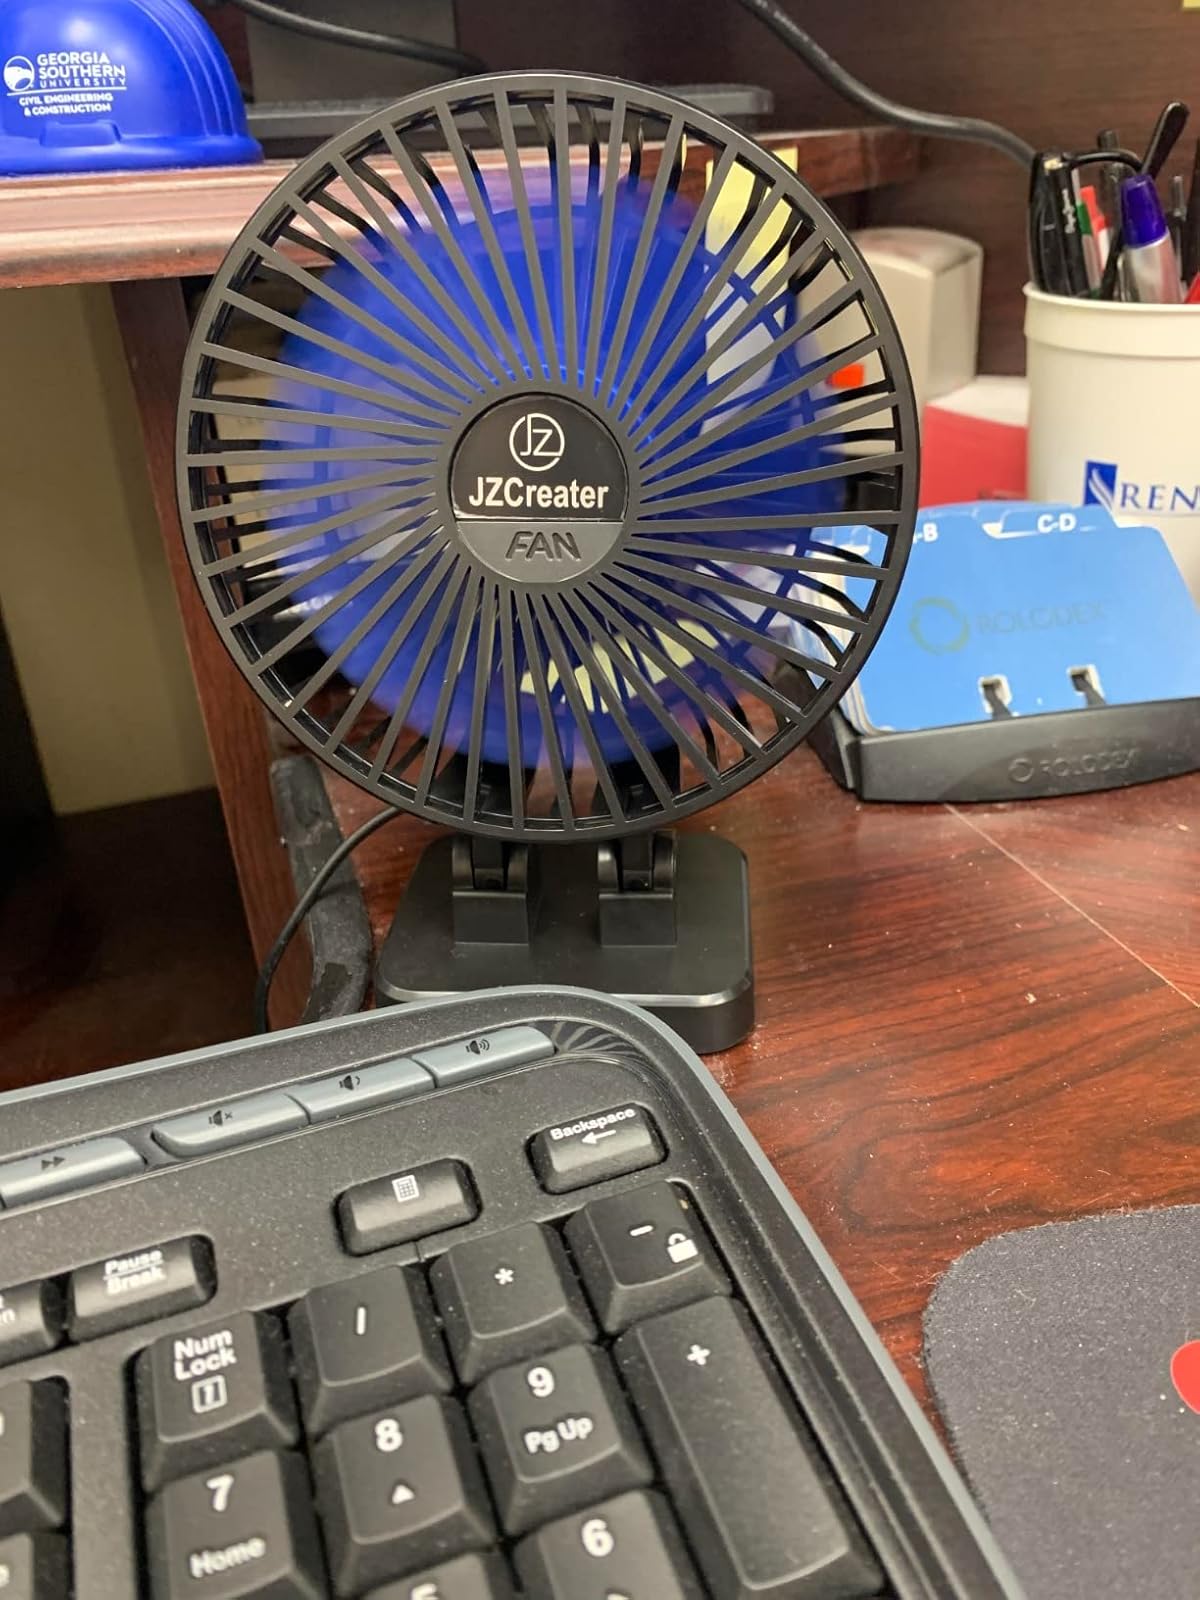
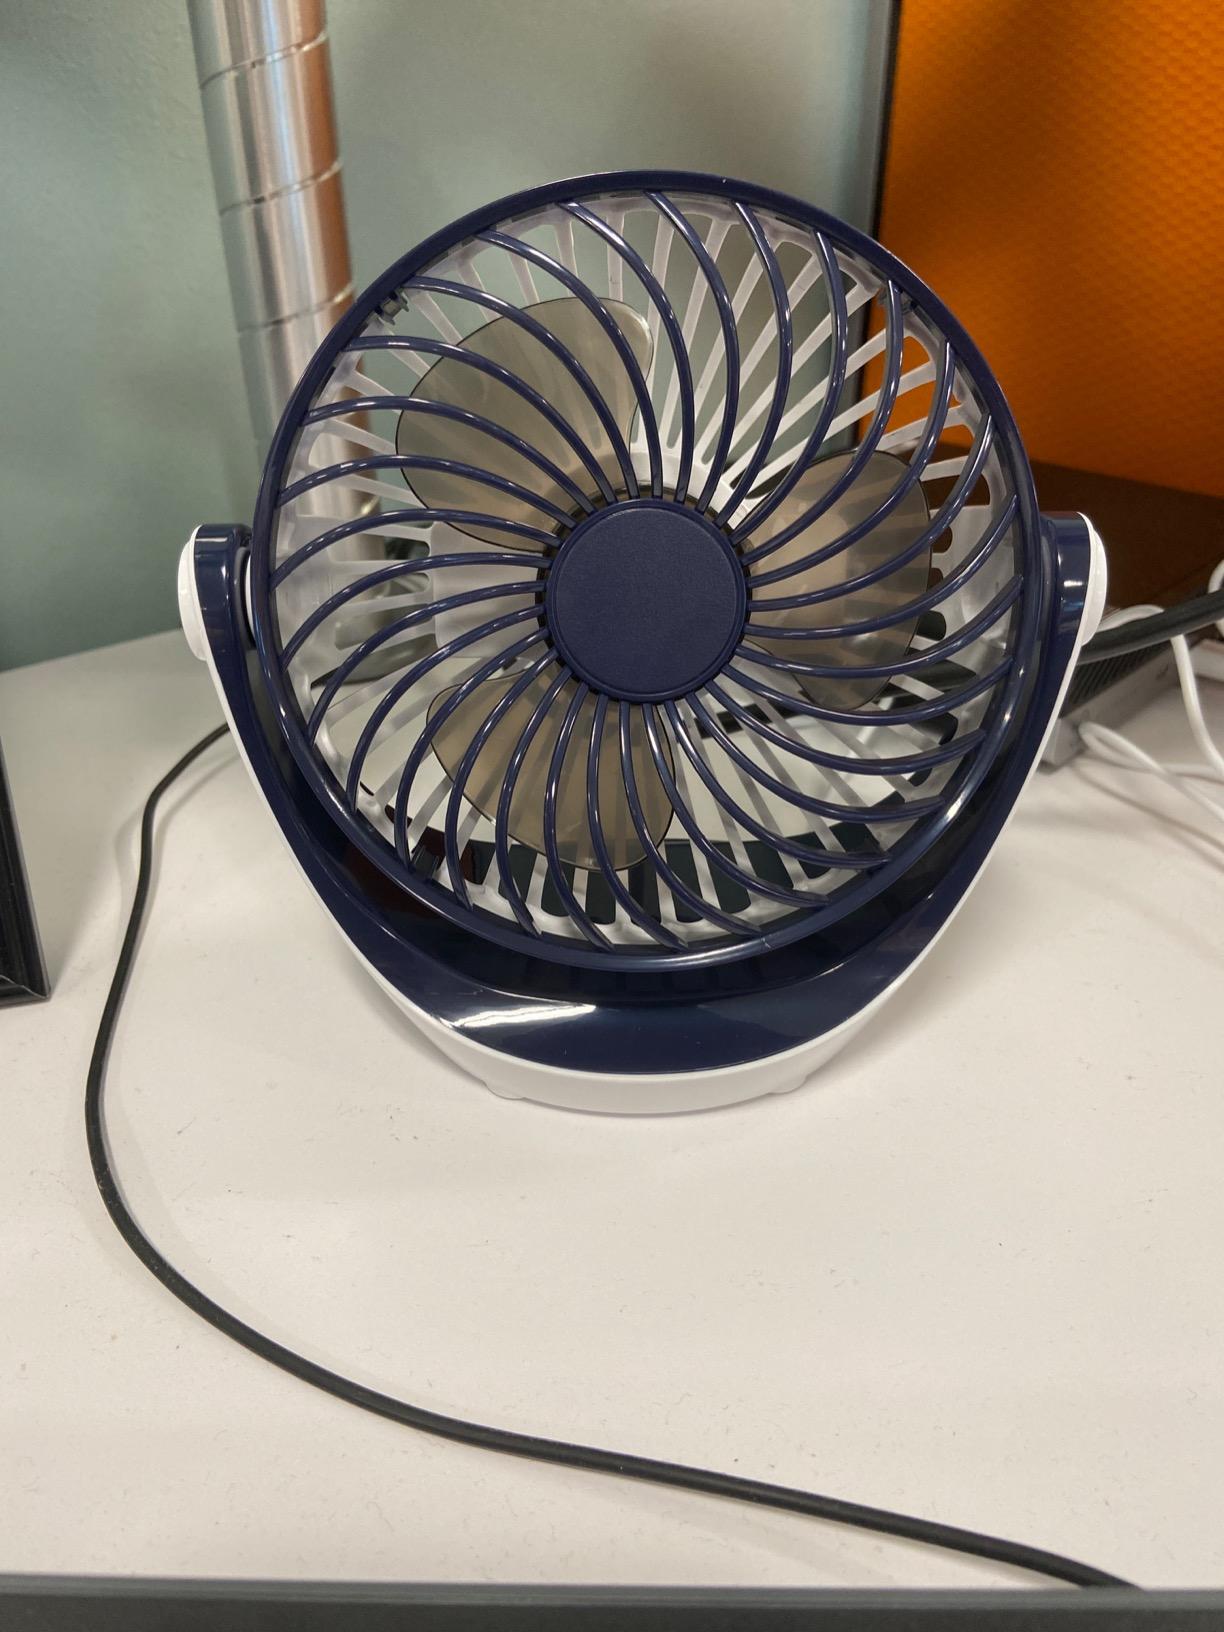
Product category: fan
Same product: no